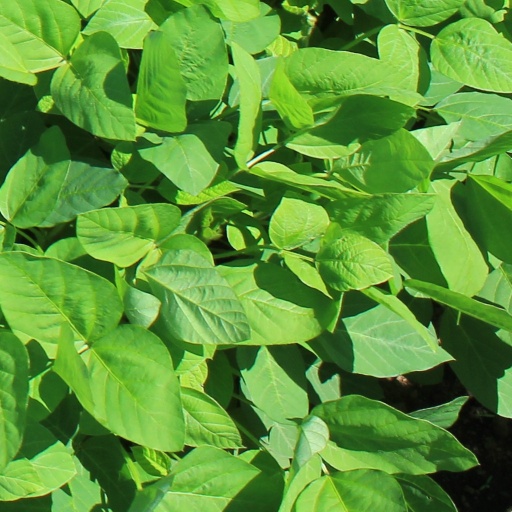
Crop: soybean